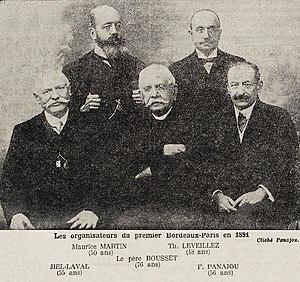
Les organisateurs du premier Bordeaux-Paris de 1891 (ici en mai 1913).
Bordeaux-Paris est une course cycliste. Créée en 1891, elle a connu 86 éditions jusqu'en 1988. Elle est relancée en 2014.